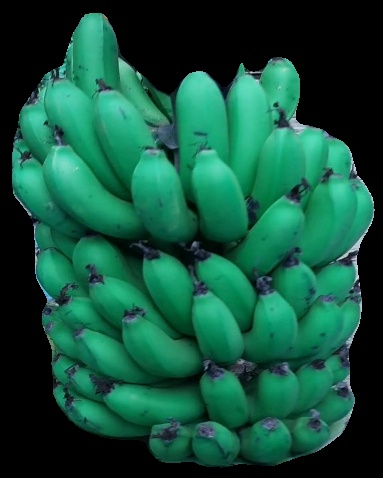
Variety: pachbale
Grade: grade2